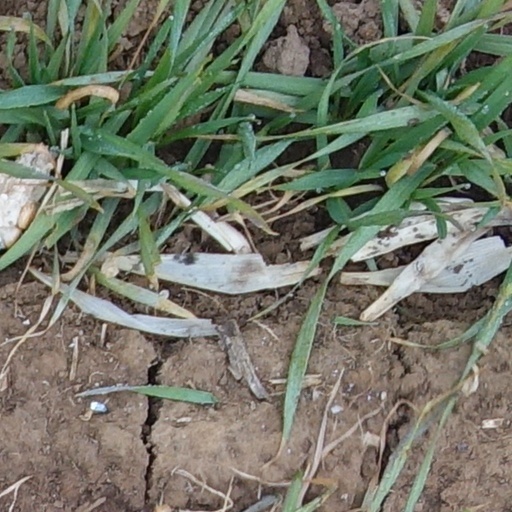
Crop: wheat